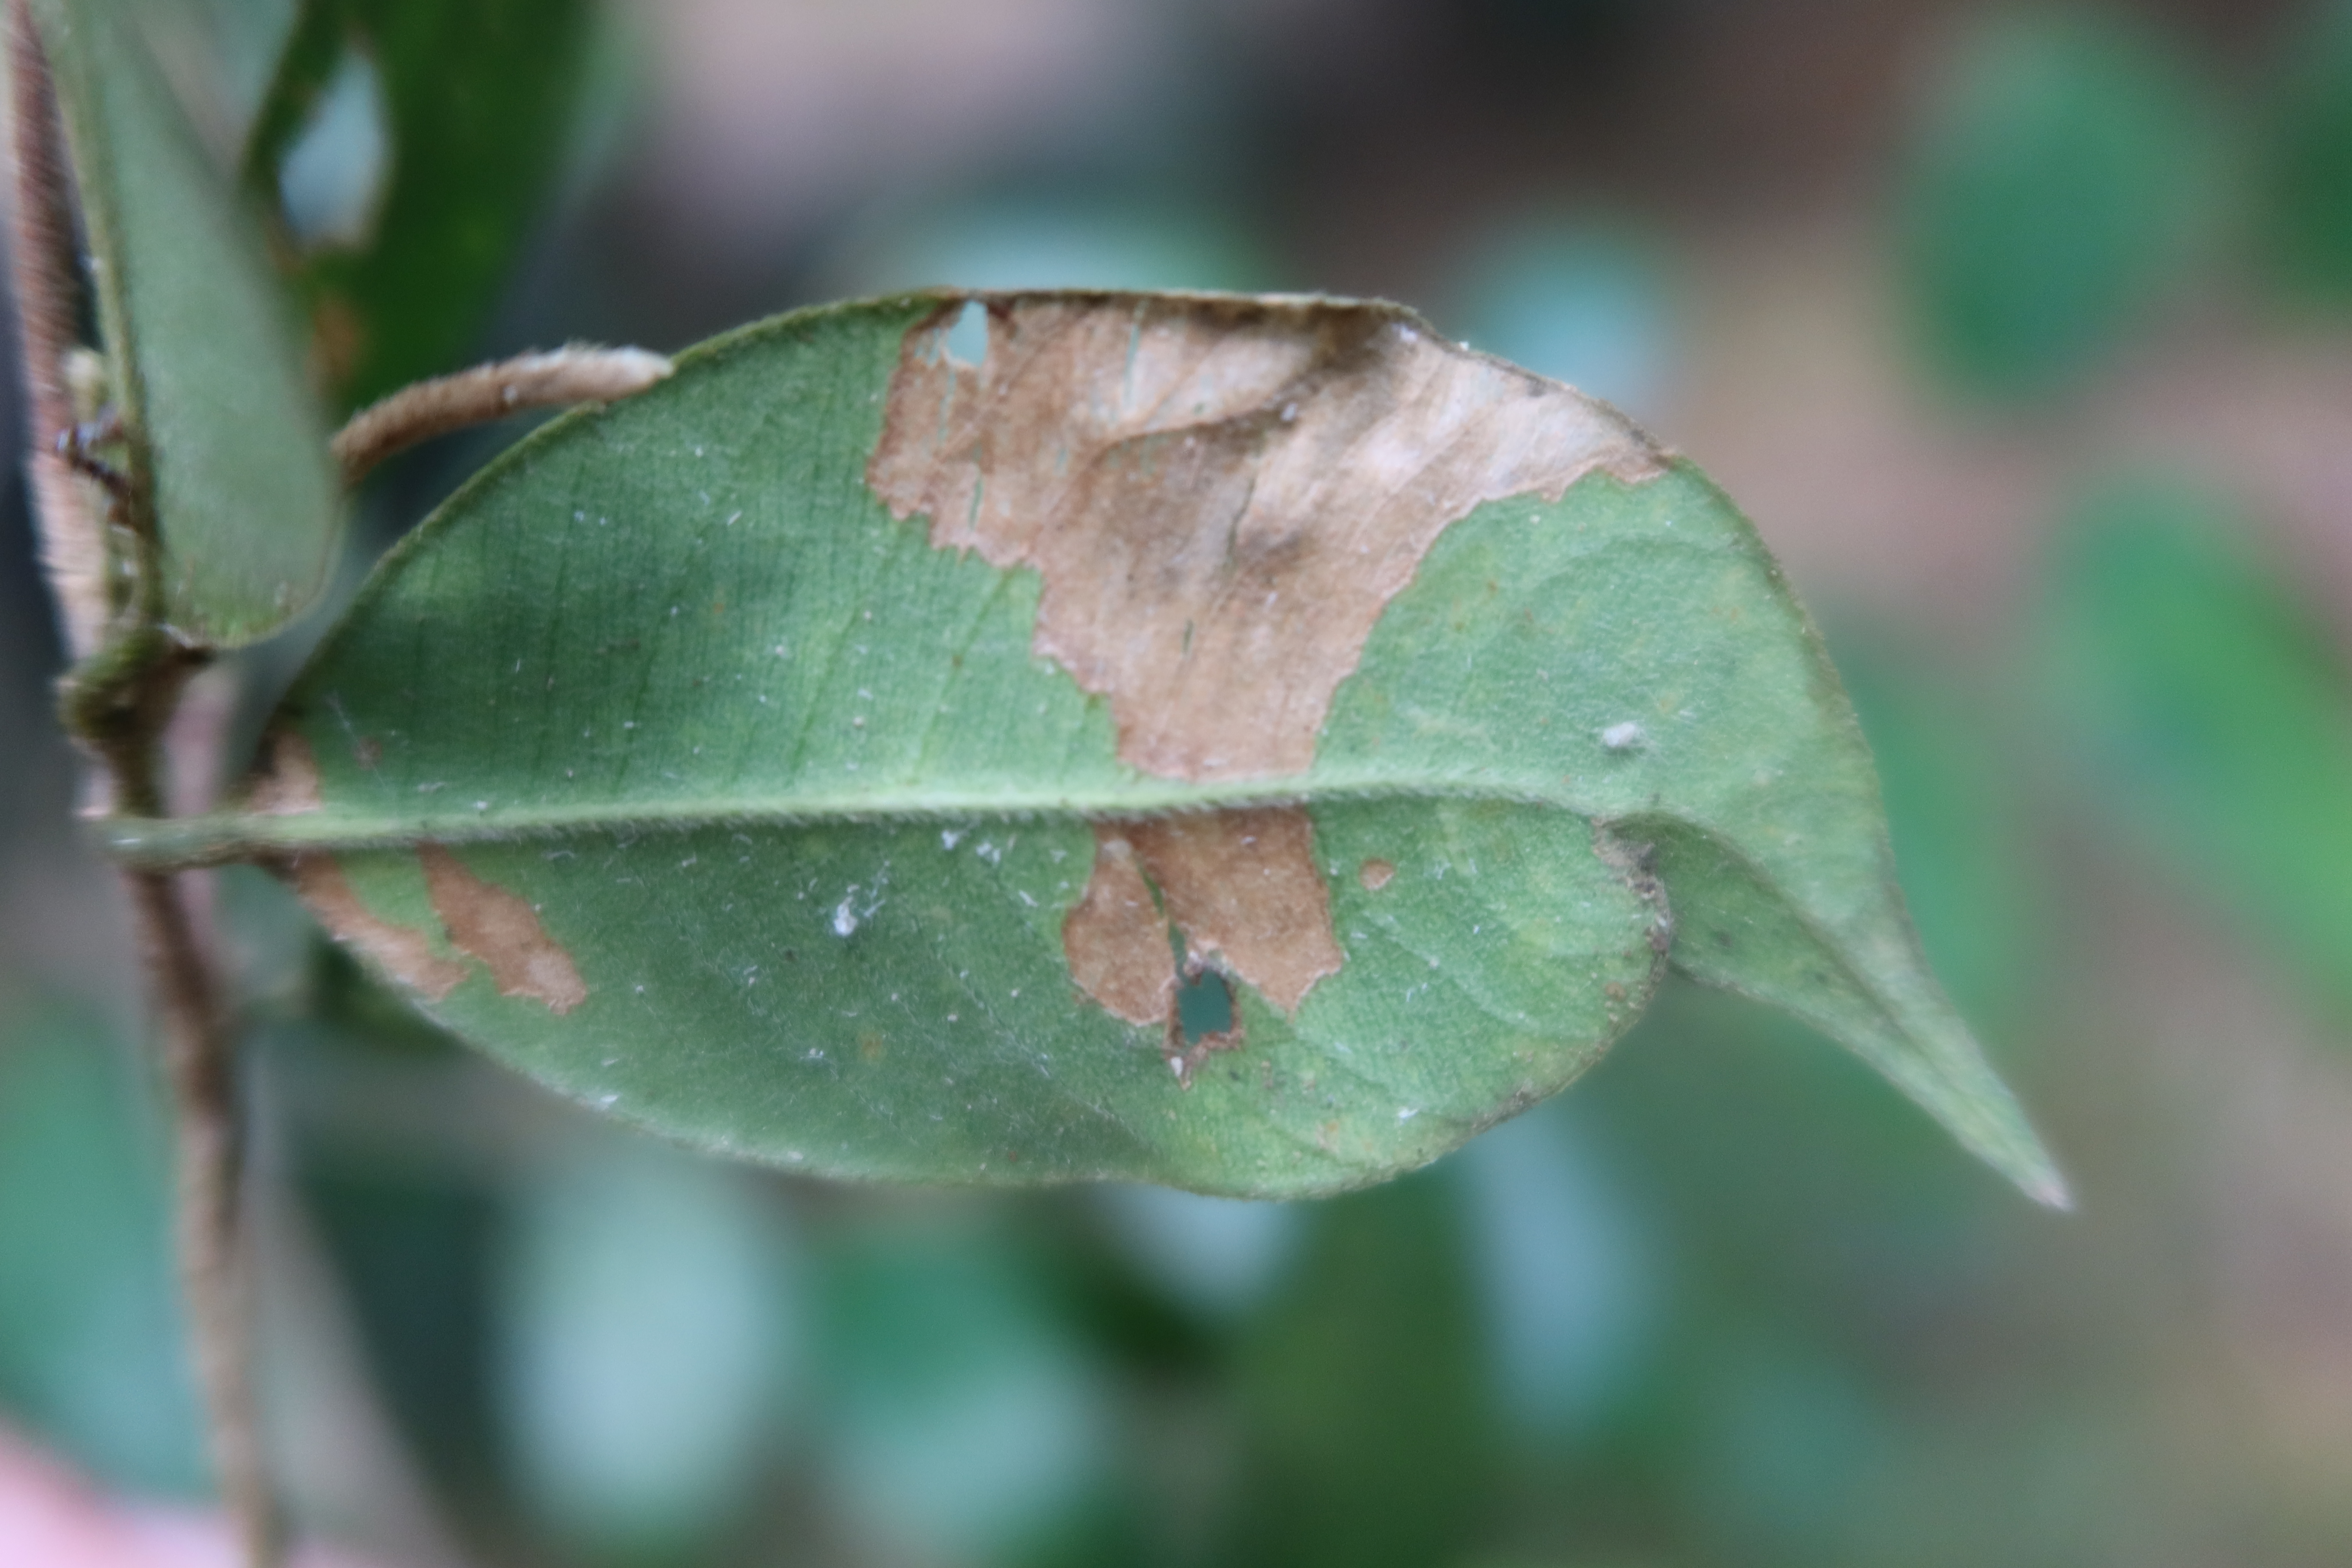
Label: Powdery mildew